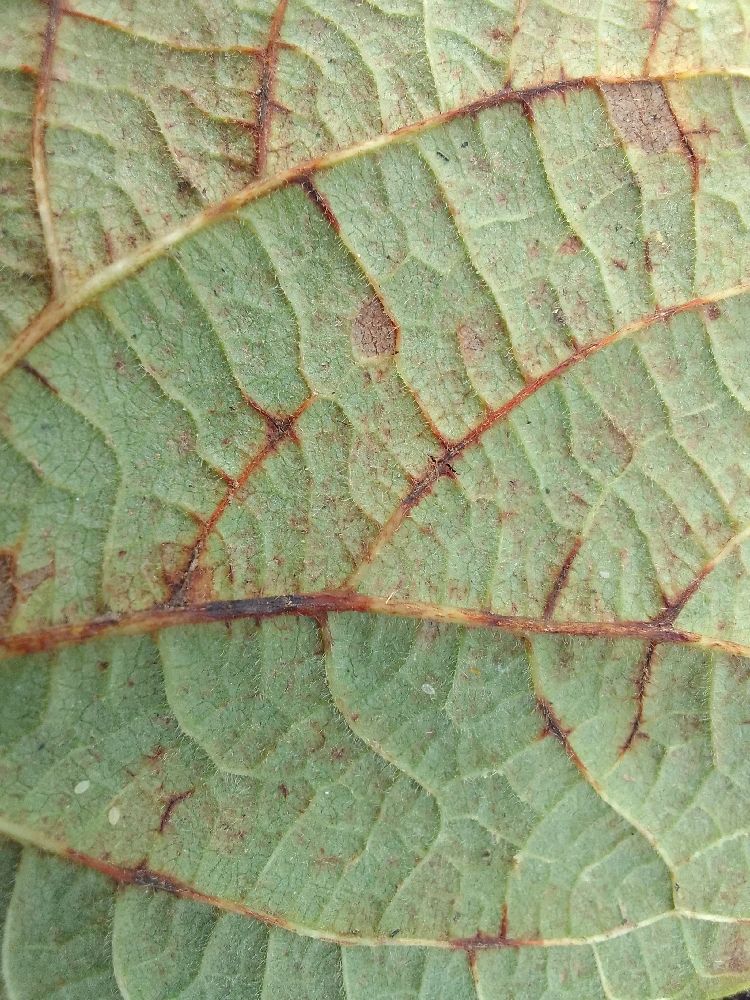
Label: anthracnose